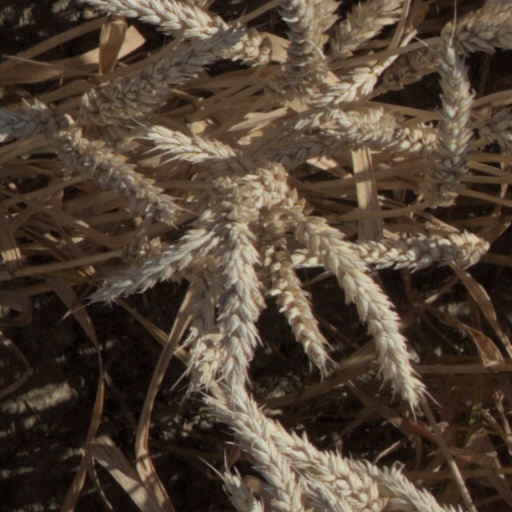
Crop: wheat